Mapuche medicine

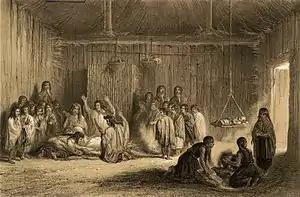
Machitún Mapuche by Claude Gay

If a machi had tried all conventional treatments without success a machitún ceremony would be tried, where the machi communicates with the spiritual world in order to find a diagnosis and a cure.